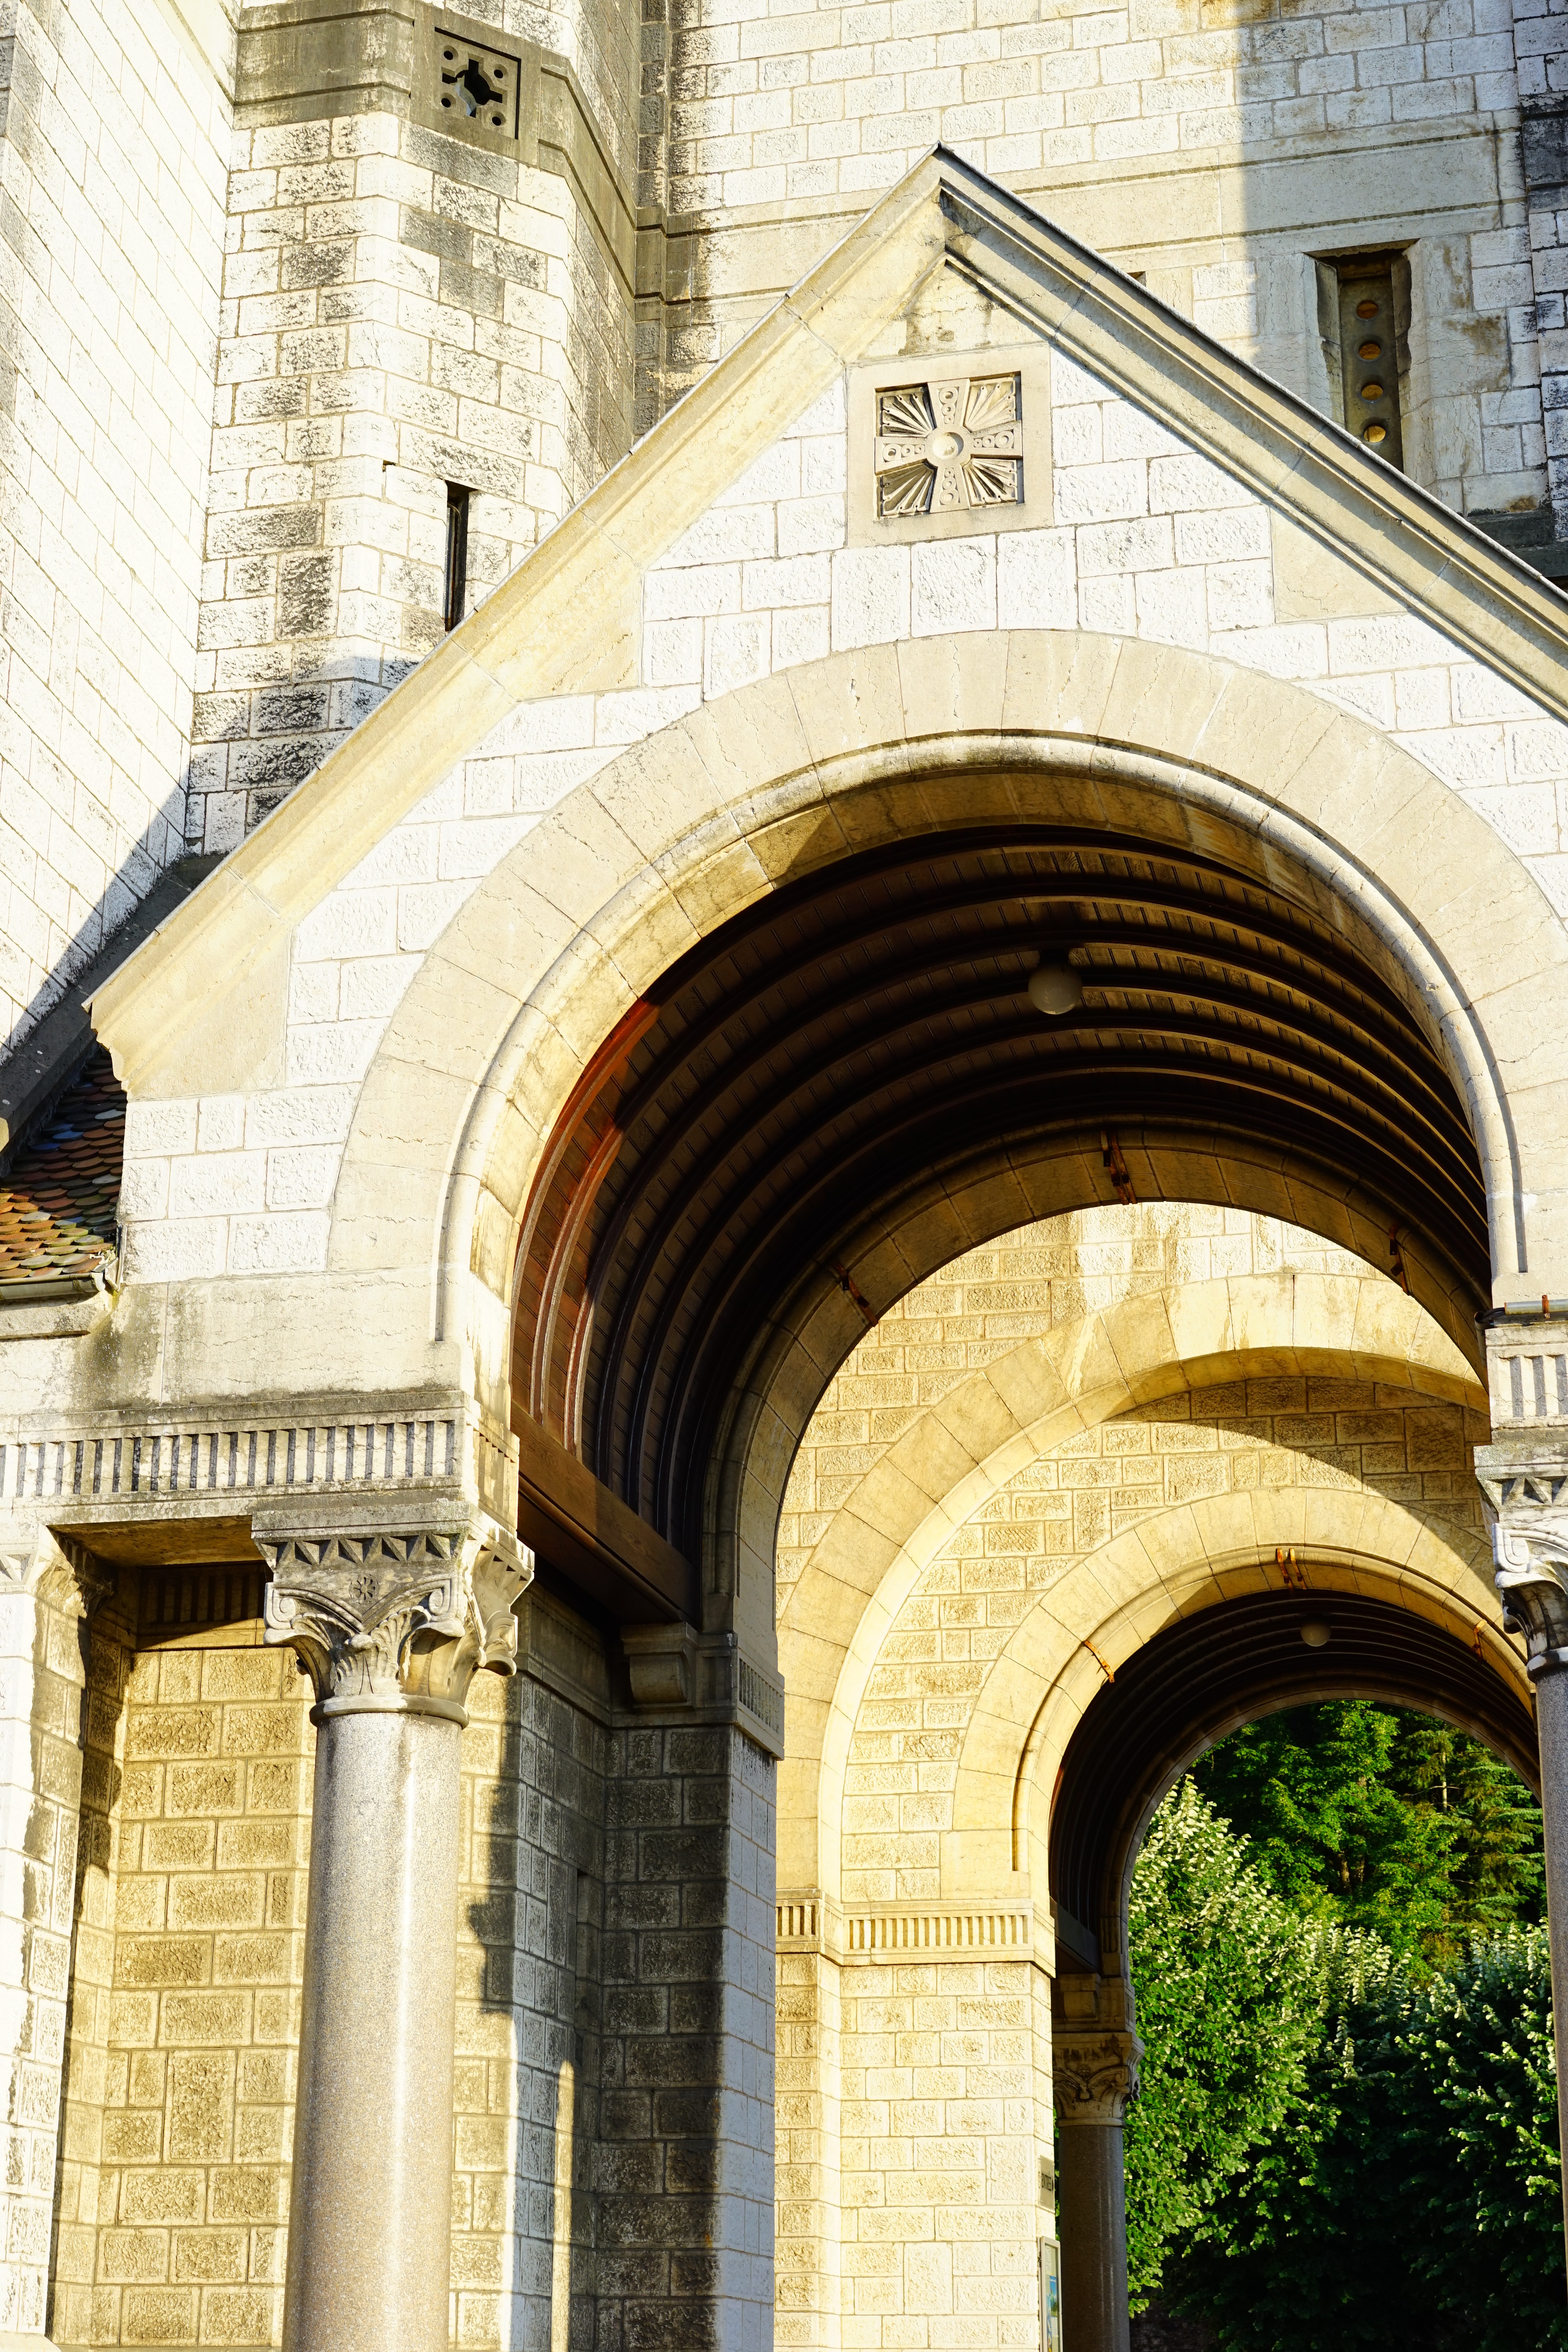
architecture, window, building, palace, arch, column, landmark, facade, church, cathedral, place of worship, places of interest, steeple, monastery, annecy, synagogue, arcade, basilica, house of worship, pilgrimage church, wallfahrtskirche la visitation, la visitation, basilica of the visitation, ancient history